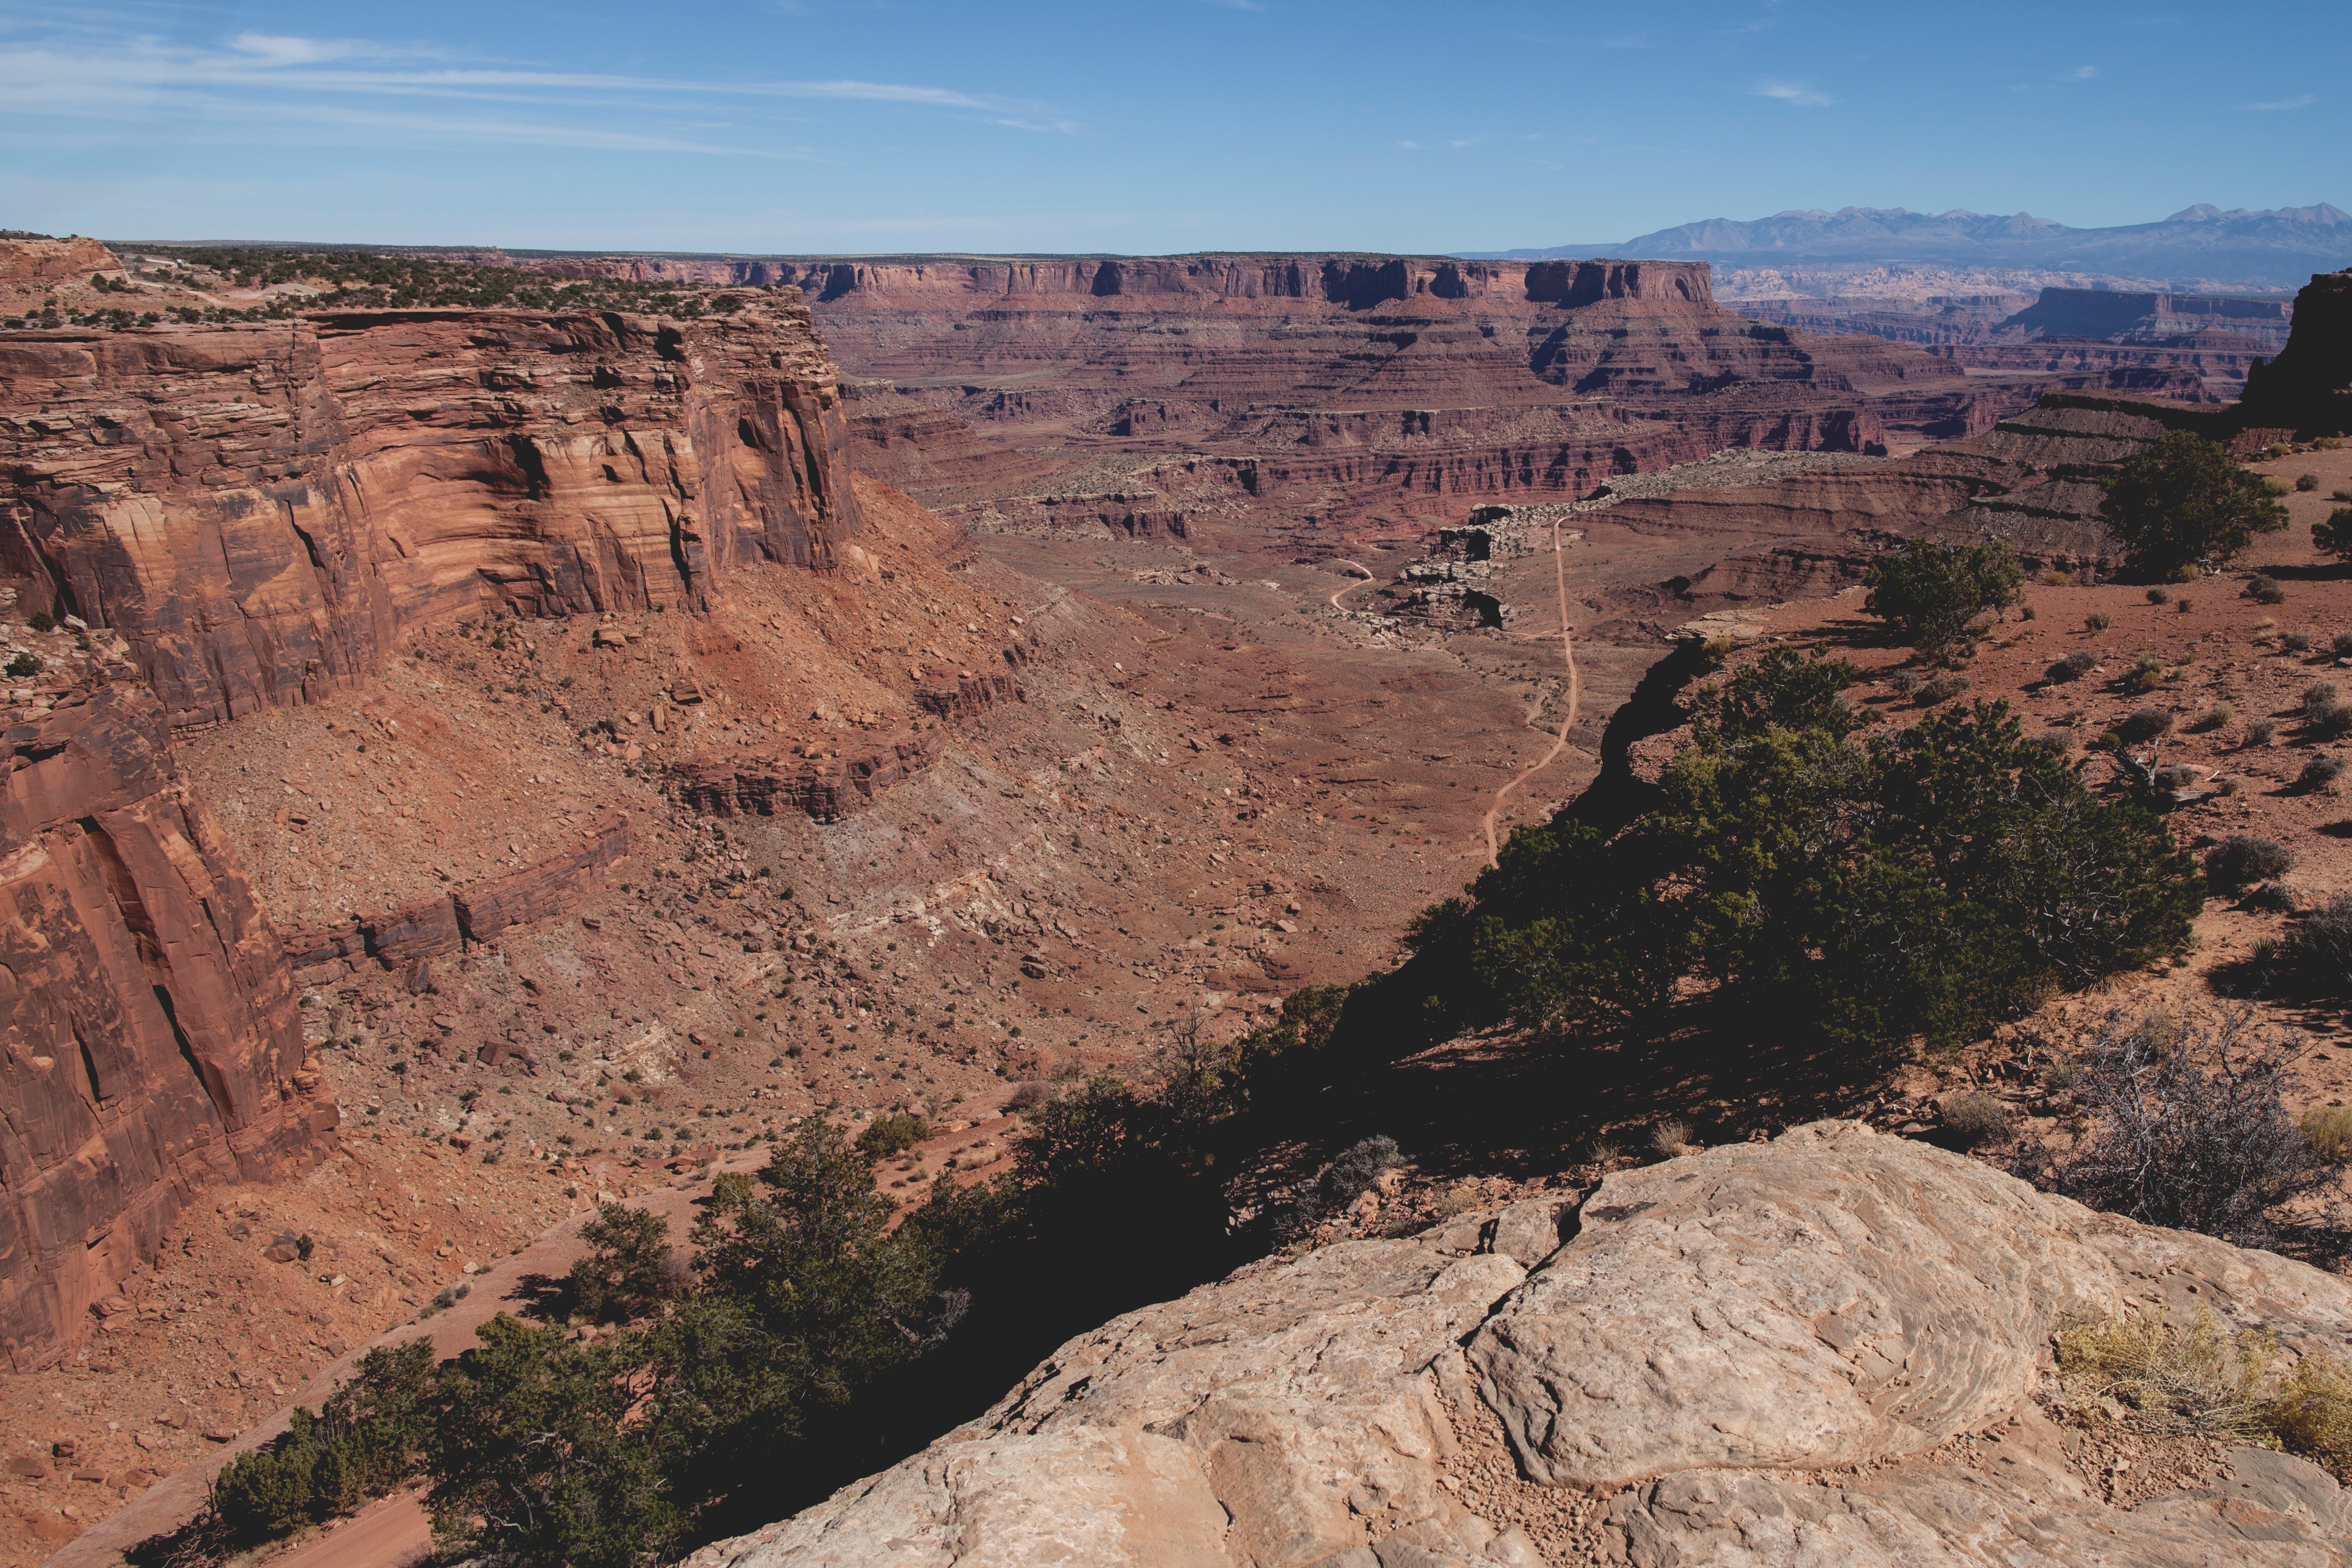
trail, valley, formation, cliff, arch, soil, canyon, terrain, national park, geology, badlands, plateau, wadi, landform, geographical feature